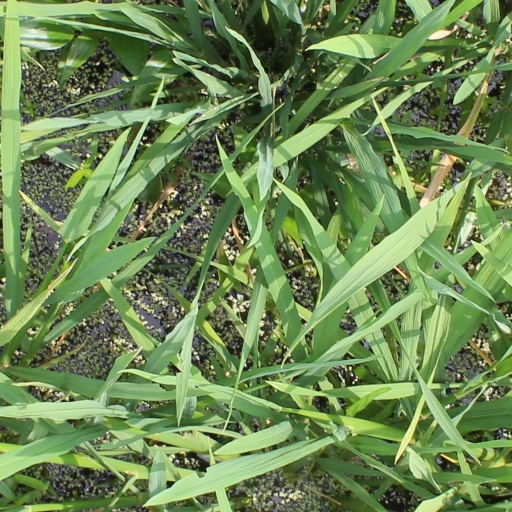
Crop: rice